Guillaume Soisson

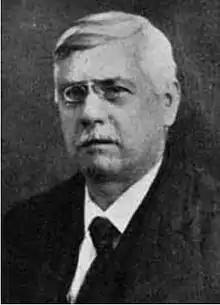
Guillaume Soisson Portrait

Guillaume Soisson (18 November 1866 – 27 August 1938) was a Luxembourgish engineer and politician for the Party of the Right.